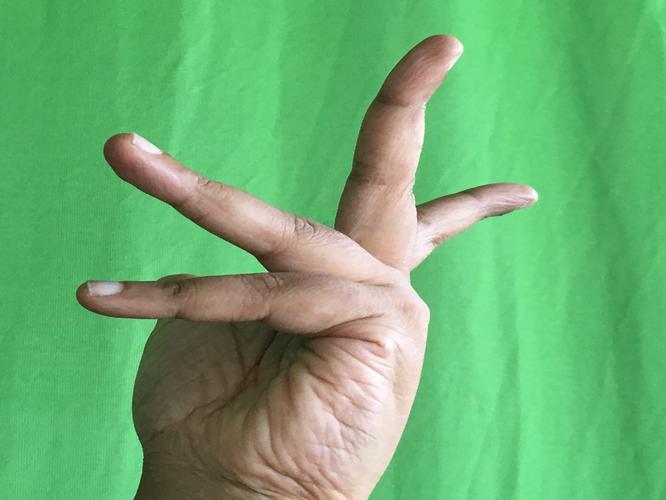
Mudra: Alapadmam
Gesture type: single_hand